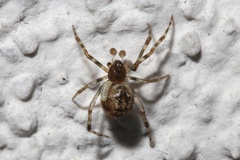
Species: Parasteatoda_tepidariorum